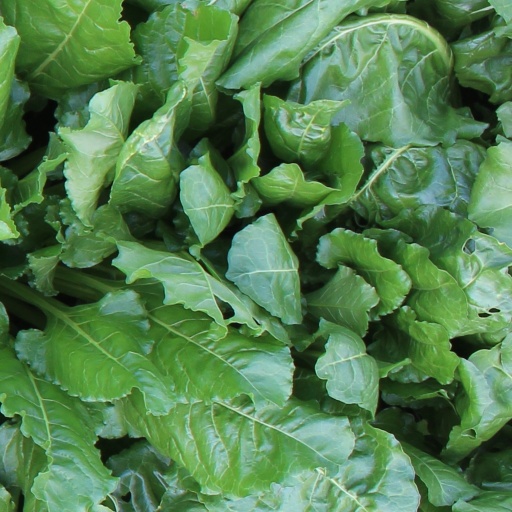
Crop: sugar beet